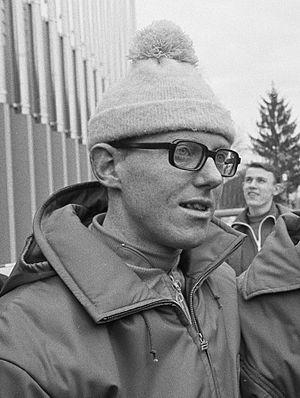
Petrus Wilhelmus Frederikus "Peter" Nottet, est un patineur de vitesse néerlandais né le 23 septembre 1934 à La Haye.